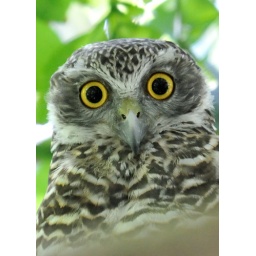
It was a real joy to see this bird perched high up in a tree by the yarra river